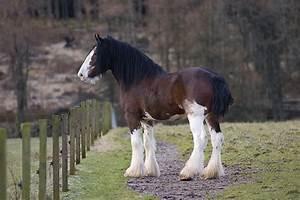
horse